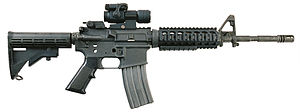
Karabin
M4 karabin, en kort udgave af M16 riflen
En karabin er en kortere udgave af et fodfolksgevær eller riffel, oprindelig beregnet til kavaleriet. For ikke at tabe det under ridning havde rytteren en karabinrem over skulderen, som var hægtet fast i riflen med en karabinhage. I forladerens dage var karabinen ladt før kamp, og når så skuddet var faldet, lod rytteren karabinen hænge i remmen mens han fortsatte kampen med sabel og evt. pistoler.